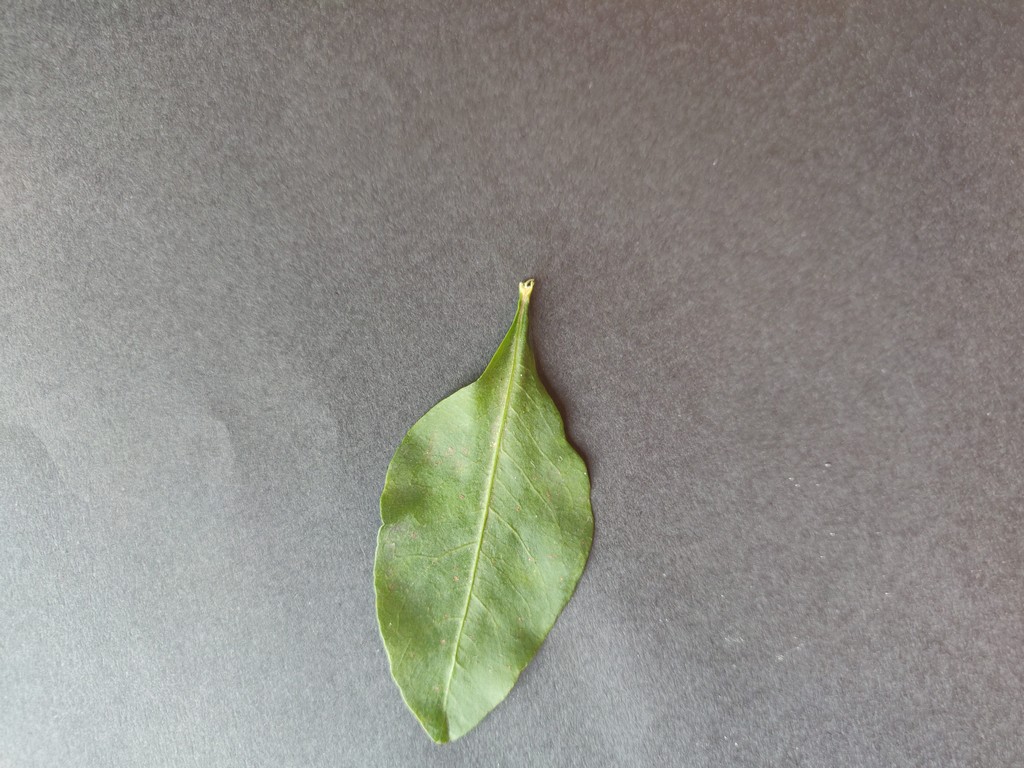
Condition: Healthy
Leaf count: single
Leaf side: front